Professor Pyarelal

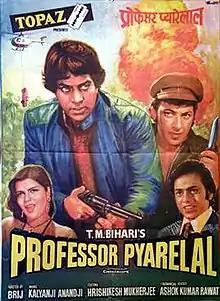
Film poster of Professor Pyarelal

Professor Pyarelal is a 1981 Hindi film produced by T.M. Bihari, directed by Brij Sadanah, featuring Dharmendra, Zeenat Aman, Simi Garewal, Shreeram Lagoo, Amjad Khan and Nirupa Roy in the lead roles. Kalyanji-Anandji have composed the music, while Rajendra Krishan has written the lyrics for the film. Hrishikesh Mukherjee has done the editing for the film.